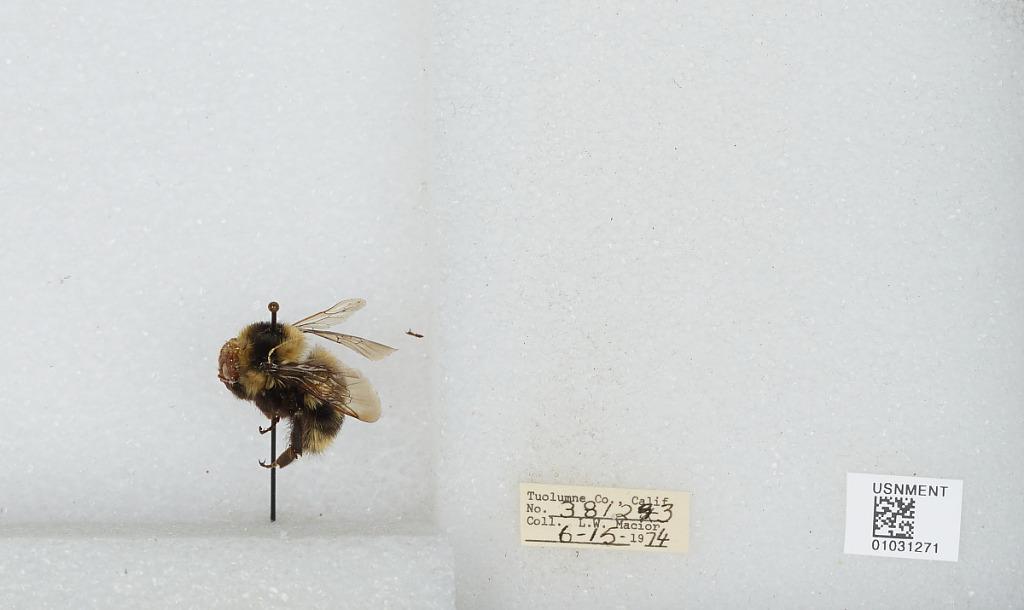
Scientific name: Bombus (Cullumanobombus) rufocinctus Cresson
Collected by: L. Macior
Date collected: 1974-6-15
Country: United States
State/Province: California
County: Tuolumne
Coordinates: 38.02, -119.93